Surviving Portions of Ornaments for Imperial Ceremonial Attire and Crowns

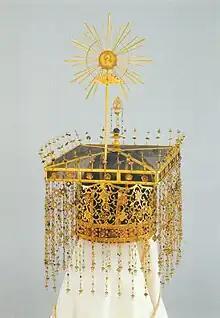
Benkan of Emperor Kōmei (reigned 1846-1867)

Although the formal name is Surviving Portions of Ornaments for Imperial Ceremonial Attire and Crowns, the ceremonial attire itself has not survived. Therefore, in recent years, it has simply been referred to as .